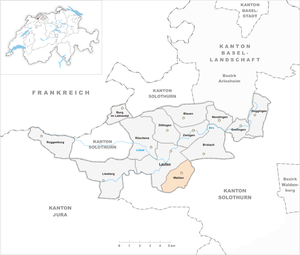
Wahlen est une commune suisse du canton de Bâle-Campagne, située dans le district de Laufon.